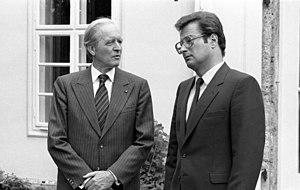
Klaus Kinkel, né le 17 décembre 1936 à Metzingen et mort le 4 mars 2019 à Sankt Augustin, est un juriste et homme politique allemand membre du Parti libéral-démocrate.